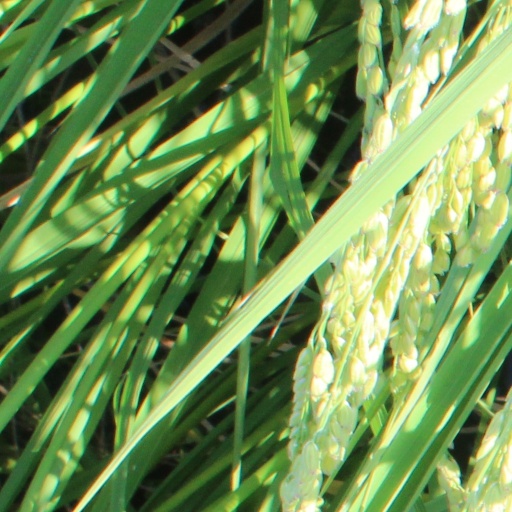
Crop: rice